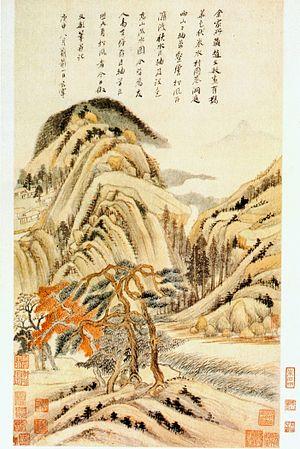
Dǒng Qíchāng était un peintre, calligraphe et critique d'art de la fin de la période Ming. Il eut, en tant que critique, une énorme influence sur une certaine idée de la peinture lettrée, en Chine même mais aussi au Japon, en opposant de manière radicale une certaine « École du Nord » à une certaine « École du Sud ». Ses conceptions ont été remises en question à la fin du XXᵉ siècle seulement, lorsqu'une étude systématique de toute l'histoire de la peinture de lettrés put se faire au regard des œuvres.